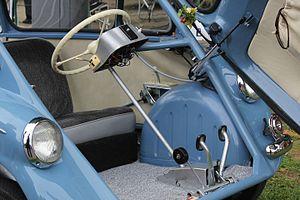
La Heinkel Kabine est une micro-citadine tricar conçue par le constructeur allemand Heinkel Flugzeugwerke et produite entre en 1956 et 1958. Elle a ensuite été produite sous licence par le constructeur irlandais Dundalk Engineering Company sous le nom de Heinkel-I de 1958 à 1960, par le constructeur argentin Los Cedros de 1959 à 1962 et par le constructeur britannique Trojan sous le nom de Trojan 200 de 1960 à 1966.